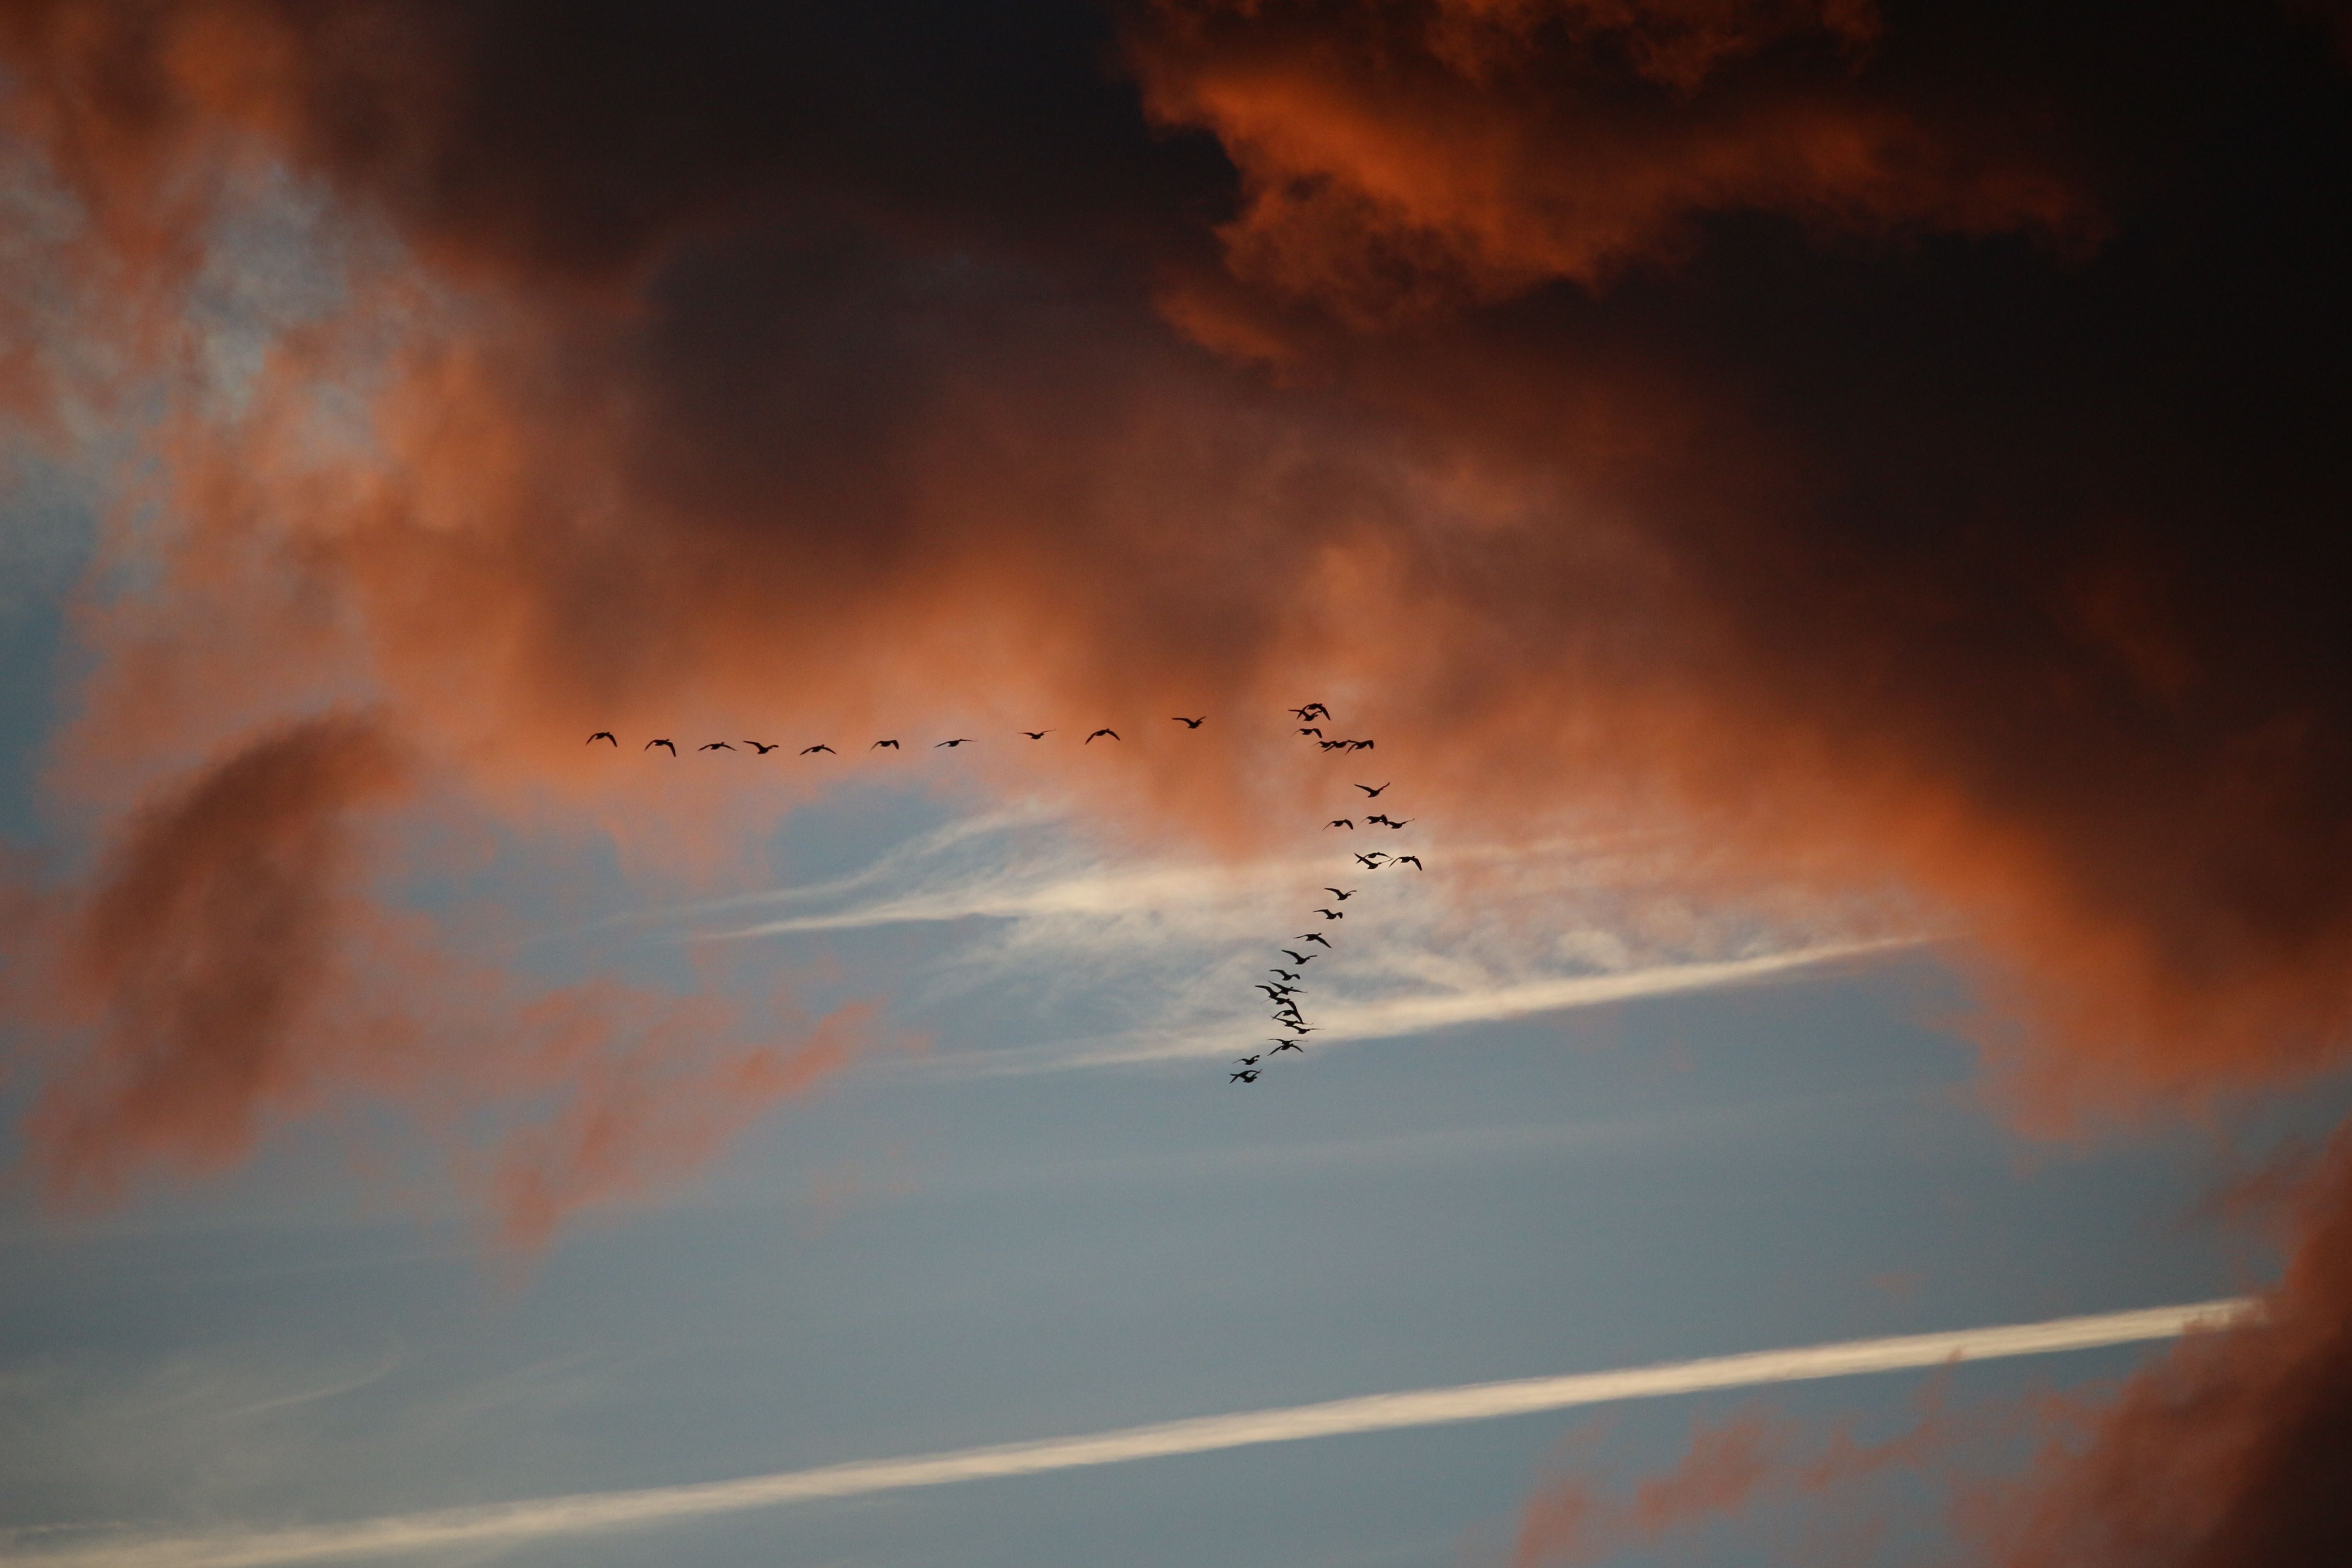
wing, cloud, sky, sunset, sunlight, atmosphere, clouds, evening sky, dark clouds, bird migration, meteorological phenomenon, atmosphere of earth